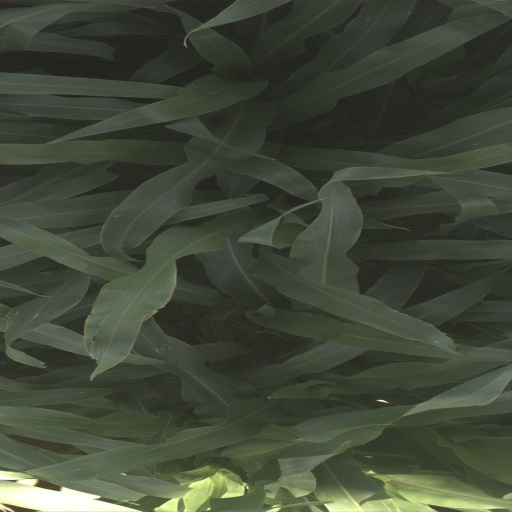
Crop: sorghum